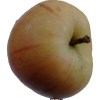
Label: Apple 14